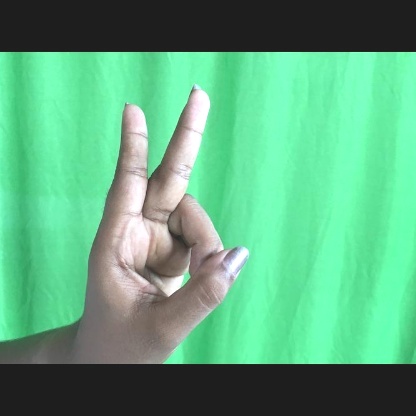
Mudra: Katrimukha